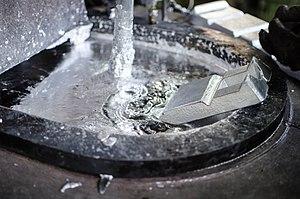
Zamak à l'état liquide
Le Zamak est un alliage de zinc, d'aluminium, de magnésium et de cuivre. Son nom est un acronyme des noms allemands des métaux qui le composent : Zink, Aluminium, MAgnesium et Kupfer.